Janardana

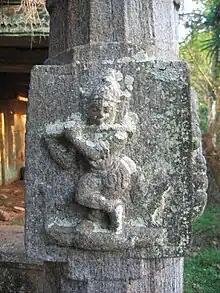
Krishna represented as Janardana in The Puthanathani Janardana temple

In the Mahabharata, Sanjaya uses this epithet of Vishnu to describe the latter's prowess to King Dhritarashtra: